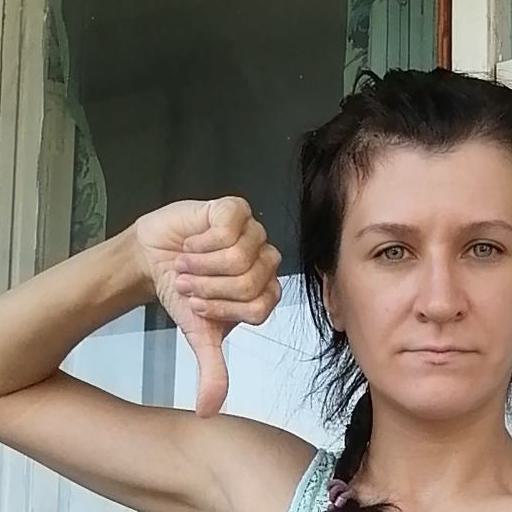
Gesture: dislike